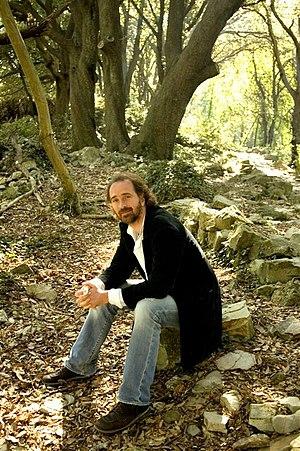
L'auteur-compositeur français Alan Simon en 2006.
L'élection de Miss Nationale 2011 est la première élection de Miss Nationale du Comité Geneviève de Fontenay, créé en 2010, qui s'est déroulée le 5 décembre 2010 à la Salle Wagram, dans le 17ᵉ arrondissement de Paris.
Excalibur est un opéra-rock celtique, en plusieurs parties, écrit et réalisé par le musicien breton de musique folk-rock Alan Simon dont le projet datant de 1992 se concrétise seulement en 1998. L'année suivante un album concept sort sous le titre Excalibur, La légende des Celtes.